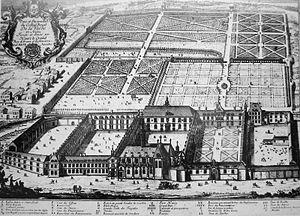
Le Prytanée national militaire est l’un des six lycées de la Défense français. Cette école est située à La Flèche dans le département de la Sarthe dans la région des Pays de la Loire, dans le Maine angevin.